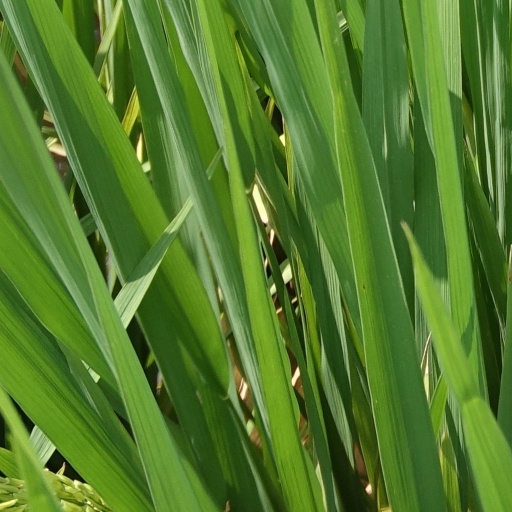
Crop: rice